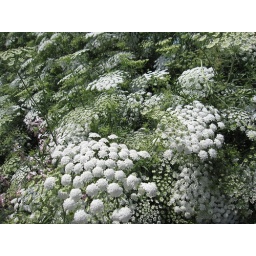
Like a field of floral lace in a strip of flowers grown for their seeds